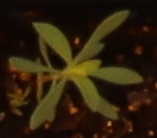
Label: Kochia